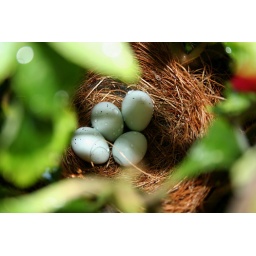
Birds nest in our hanging flower plant on the front porch. Summer 2010.